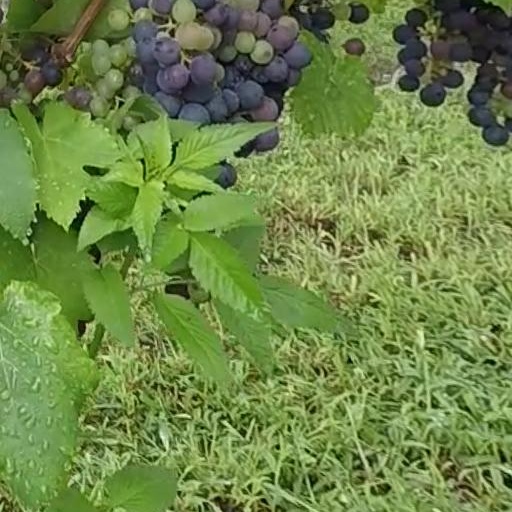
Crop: grape